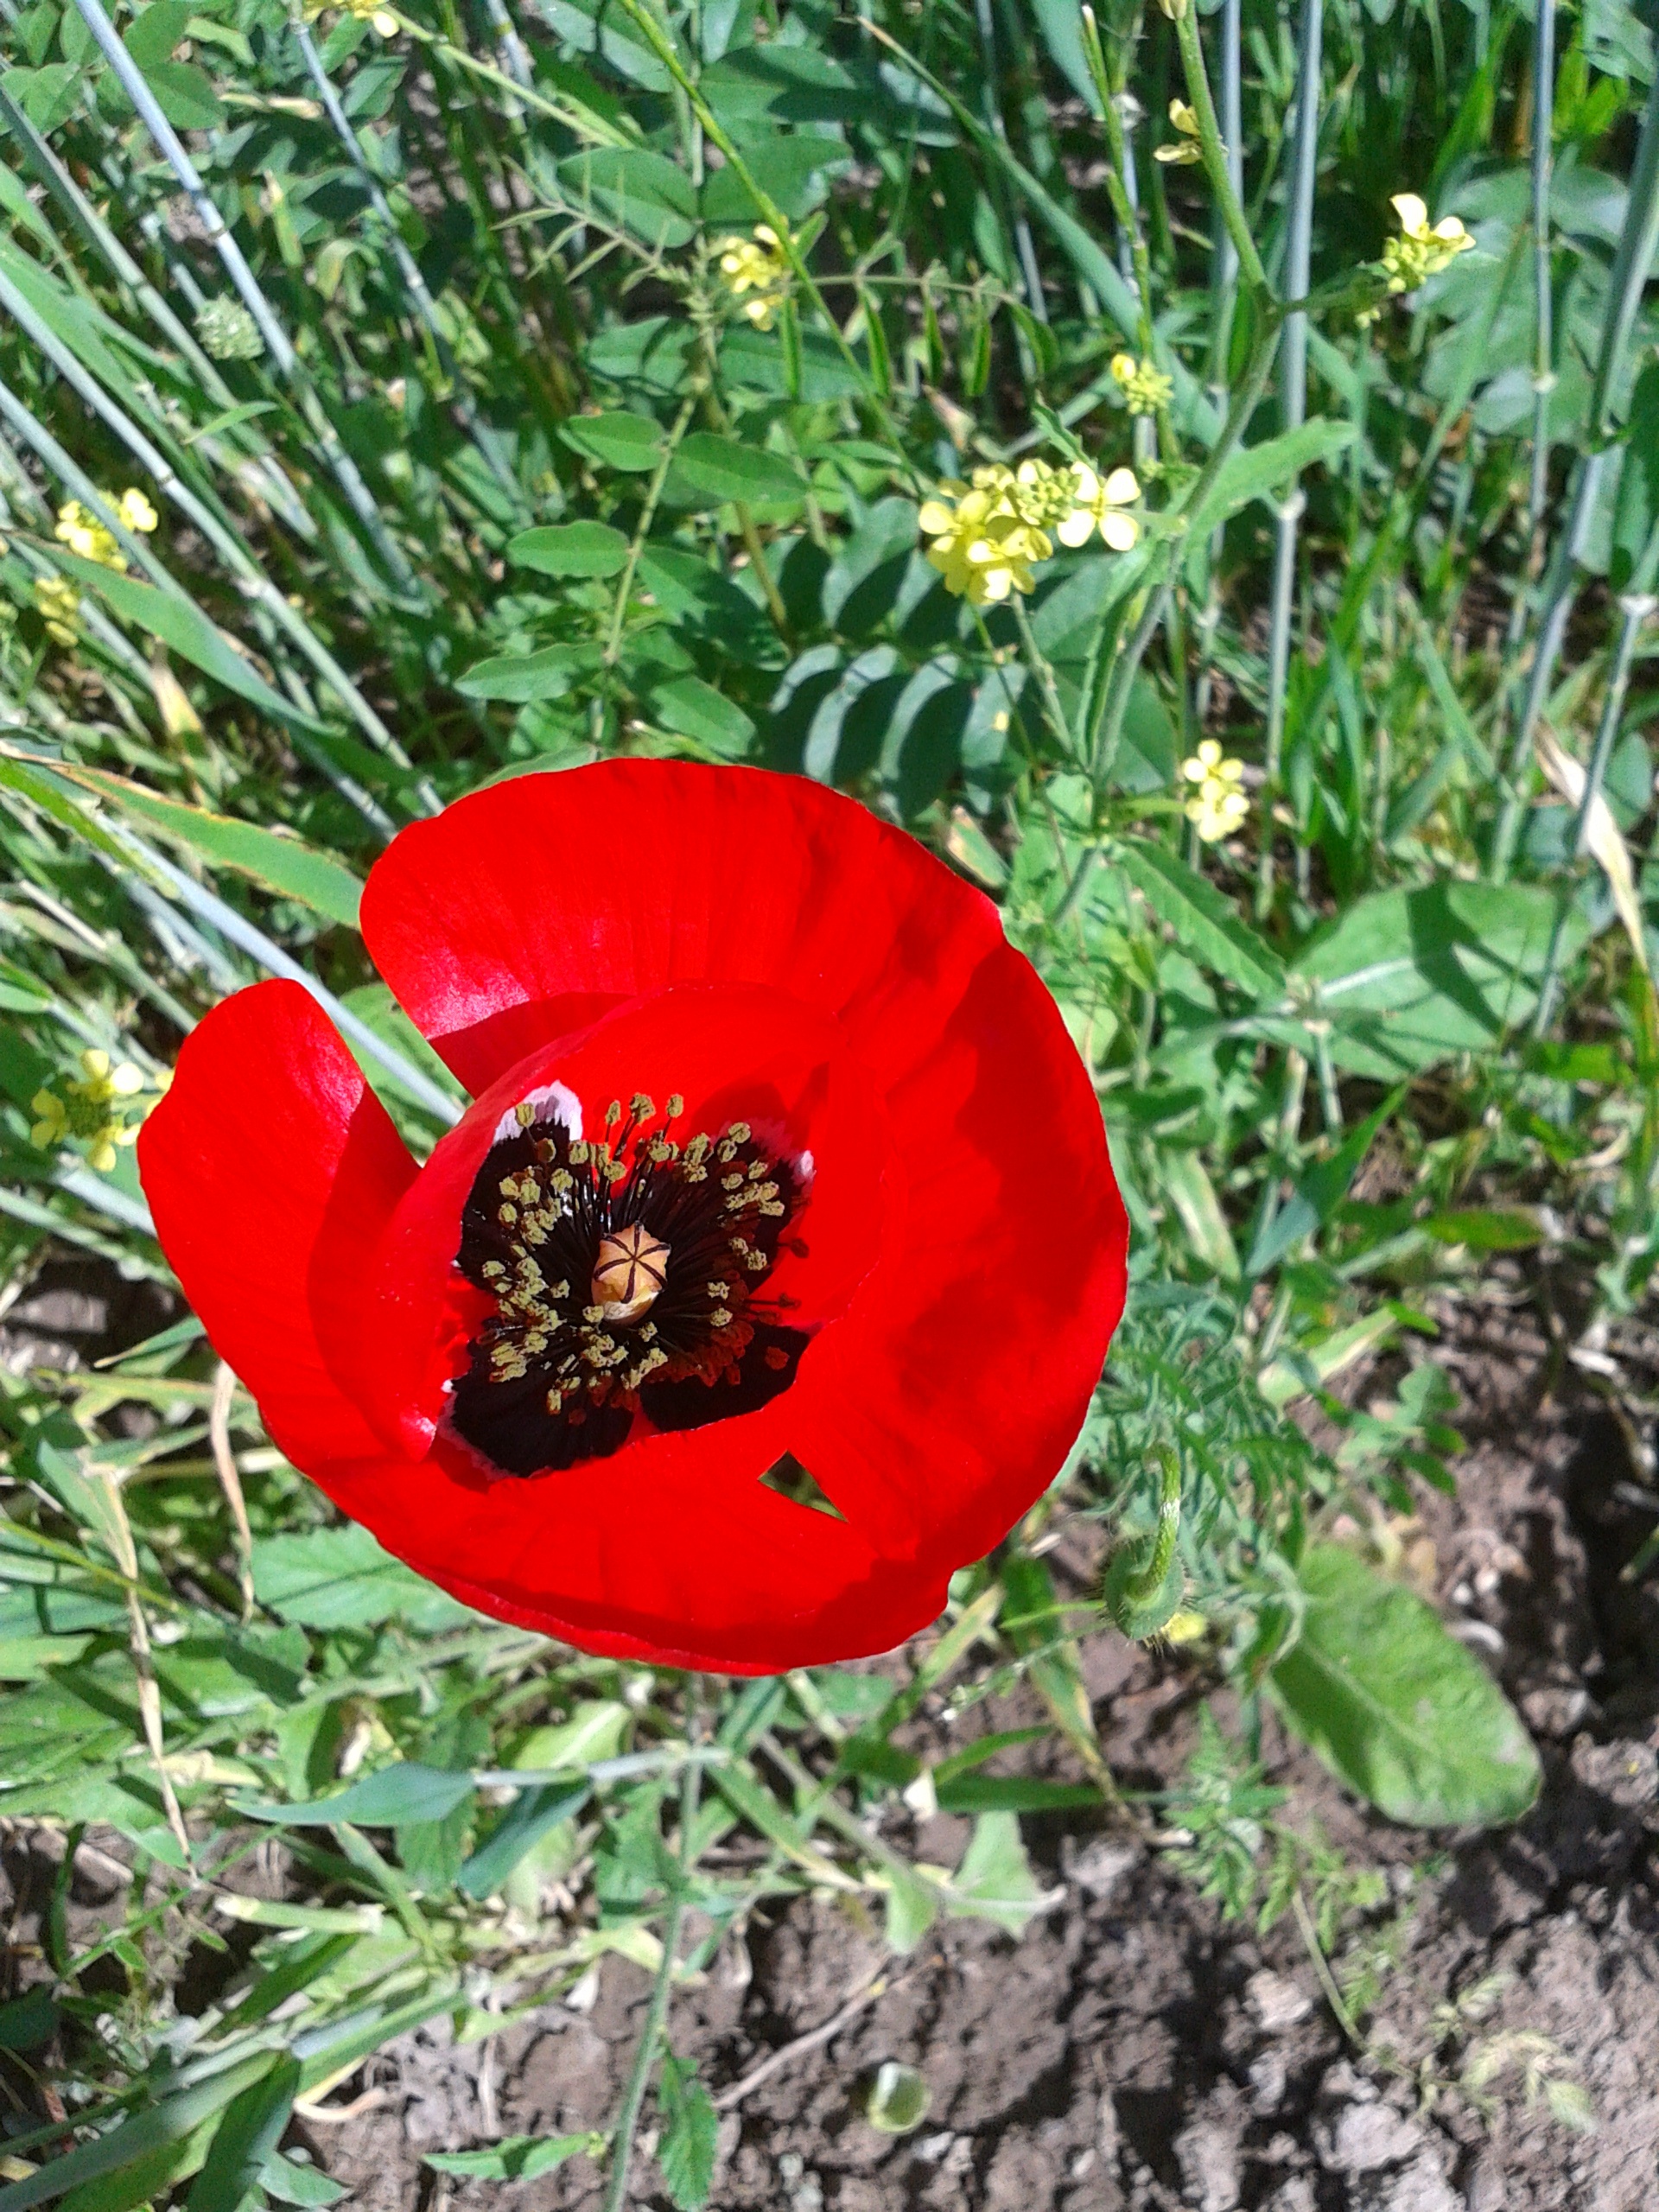
plant, flower, petal, red, botany, flora, wildflower, beautiful, poppy, maki, flowering plant, land plant, poppy family